Fangshan Chengguan station

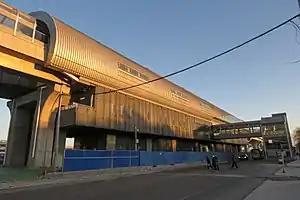
Exterior

Fangshan Chengguan station is a station on the Yanfang Line of the Beijing Subway. It was opened on 30 December 2017.